Guantanamo detainees' medical care

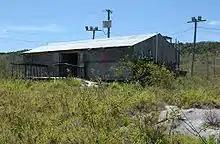
Abandoned hospital used in Camp X-Ray in early 2002.

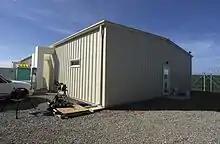
$2.9 million, 12 bed, psychiatric facility for Guantanamo captives.

Separate facilities exist to provide for Guantanamo detainees' medical care.